Amr ibn Ma'adi Yakrib

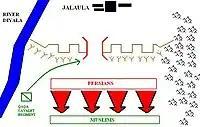
The cavalry units under Qa'qa and Amr captured the trench behind the Sassanid army.

During the fourth day of the battle of Qadisiyyah, Al-Qa`qa' devised a plan to end the fierce fighting against the Muslims and the Persians; so he suggested his plan to his superior, al Muthanna ibn Haritha, about leading a special unit to exploit the intensity of the deadlock battle. He planned to charge and slip onto a small gap between Sassanid lines and assassinate Rostam. Al-Qa'qa personally chose a group of tribal chiefs who were known for strength and valorous, such as Amr ibn Ma'adi Yakrib, Al-Ash'ath ibn Qays, and Ibn Dhul-Bardain, for this mission. As the battle started, al-Qa'qa then executed the plan as he immediately galloped forward with his special units that included Amr on a daring charge to penetrate the surprised Sasanian lines. As the Sassanid soldiers did not expect this maneuver, al-Qa'qa and his units managed to reach the enemy commander, Rostam Farrokhzad. Amr managed to kill one of Rostam's escorts and seized his golden bracelets and brocaded coat, while later according to Tabari, Rostam was killed by Amr's comrade named Ullafah. At this stage, Ya'qubi had recorded, that Amr, along with Dhiraar ibn al-Azwar, Tulayha, and Kurt ibn Jammah al-Abdi discovered the corpse of Rostam, the highest commander of Sassanid army.